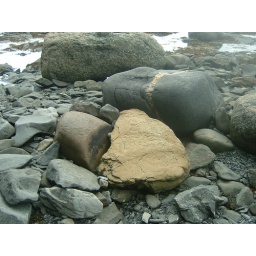
A collection of four types of rock on the beach just under the Light house in Gros Morne